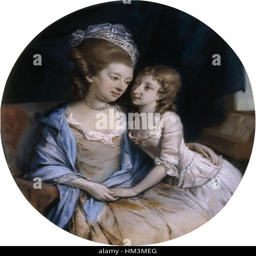
person of a mother and child